Religion in Israel

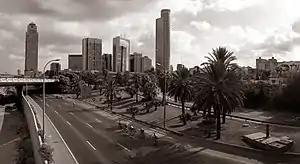
Cyclists ride down the deserted Ayalon Highway in the city of Tel Aviv on Yom Kippur.

In 2007, a poll by the Israeli Democracy Institute found that 27% of Israeli Jews say that they keep the Sabbath, while 53% said they do not keep it at all. The poll also found that 50% of the respondents would give up shopping on the Sabbath as long as public transportation were kept running and leisure activities continued to be permitted; however, only 38% believed that such a compromise would reduce the tensions between the secular and religious communities.